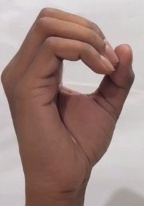
ASL sign: O